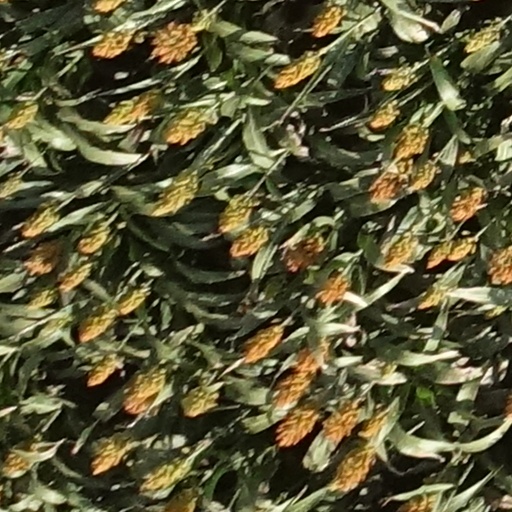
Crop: sorghum